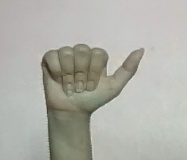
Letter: dhad